Hush!! Full Band Festival

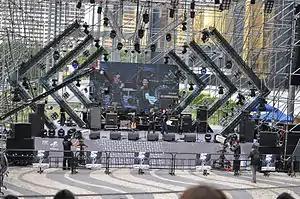
Stage of Hush!! Full Band Festival 2013 in Macau

The Hush!! Full Band Festival is a free entrance government-sponsored music festival focussing on local rock music with invited international guest bands.